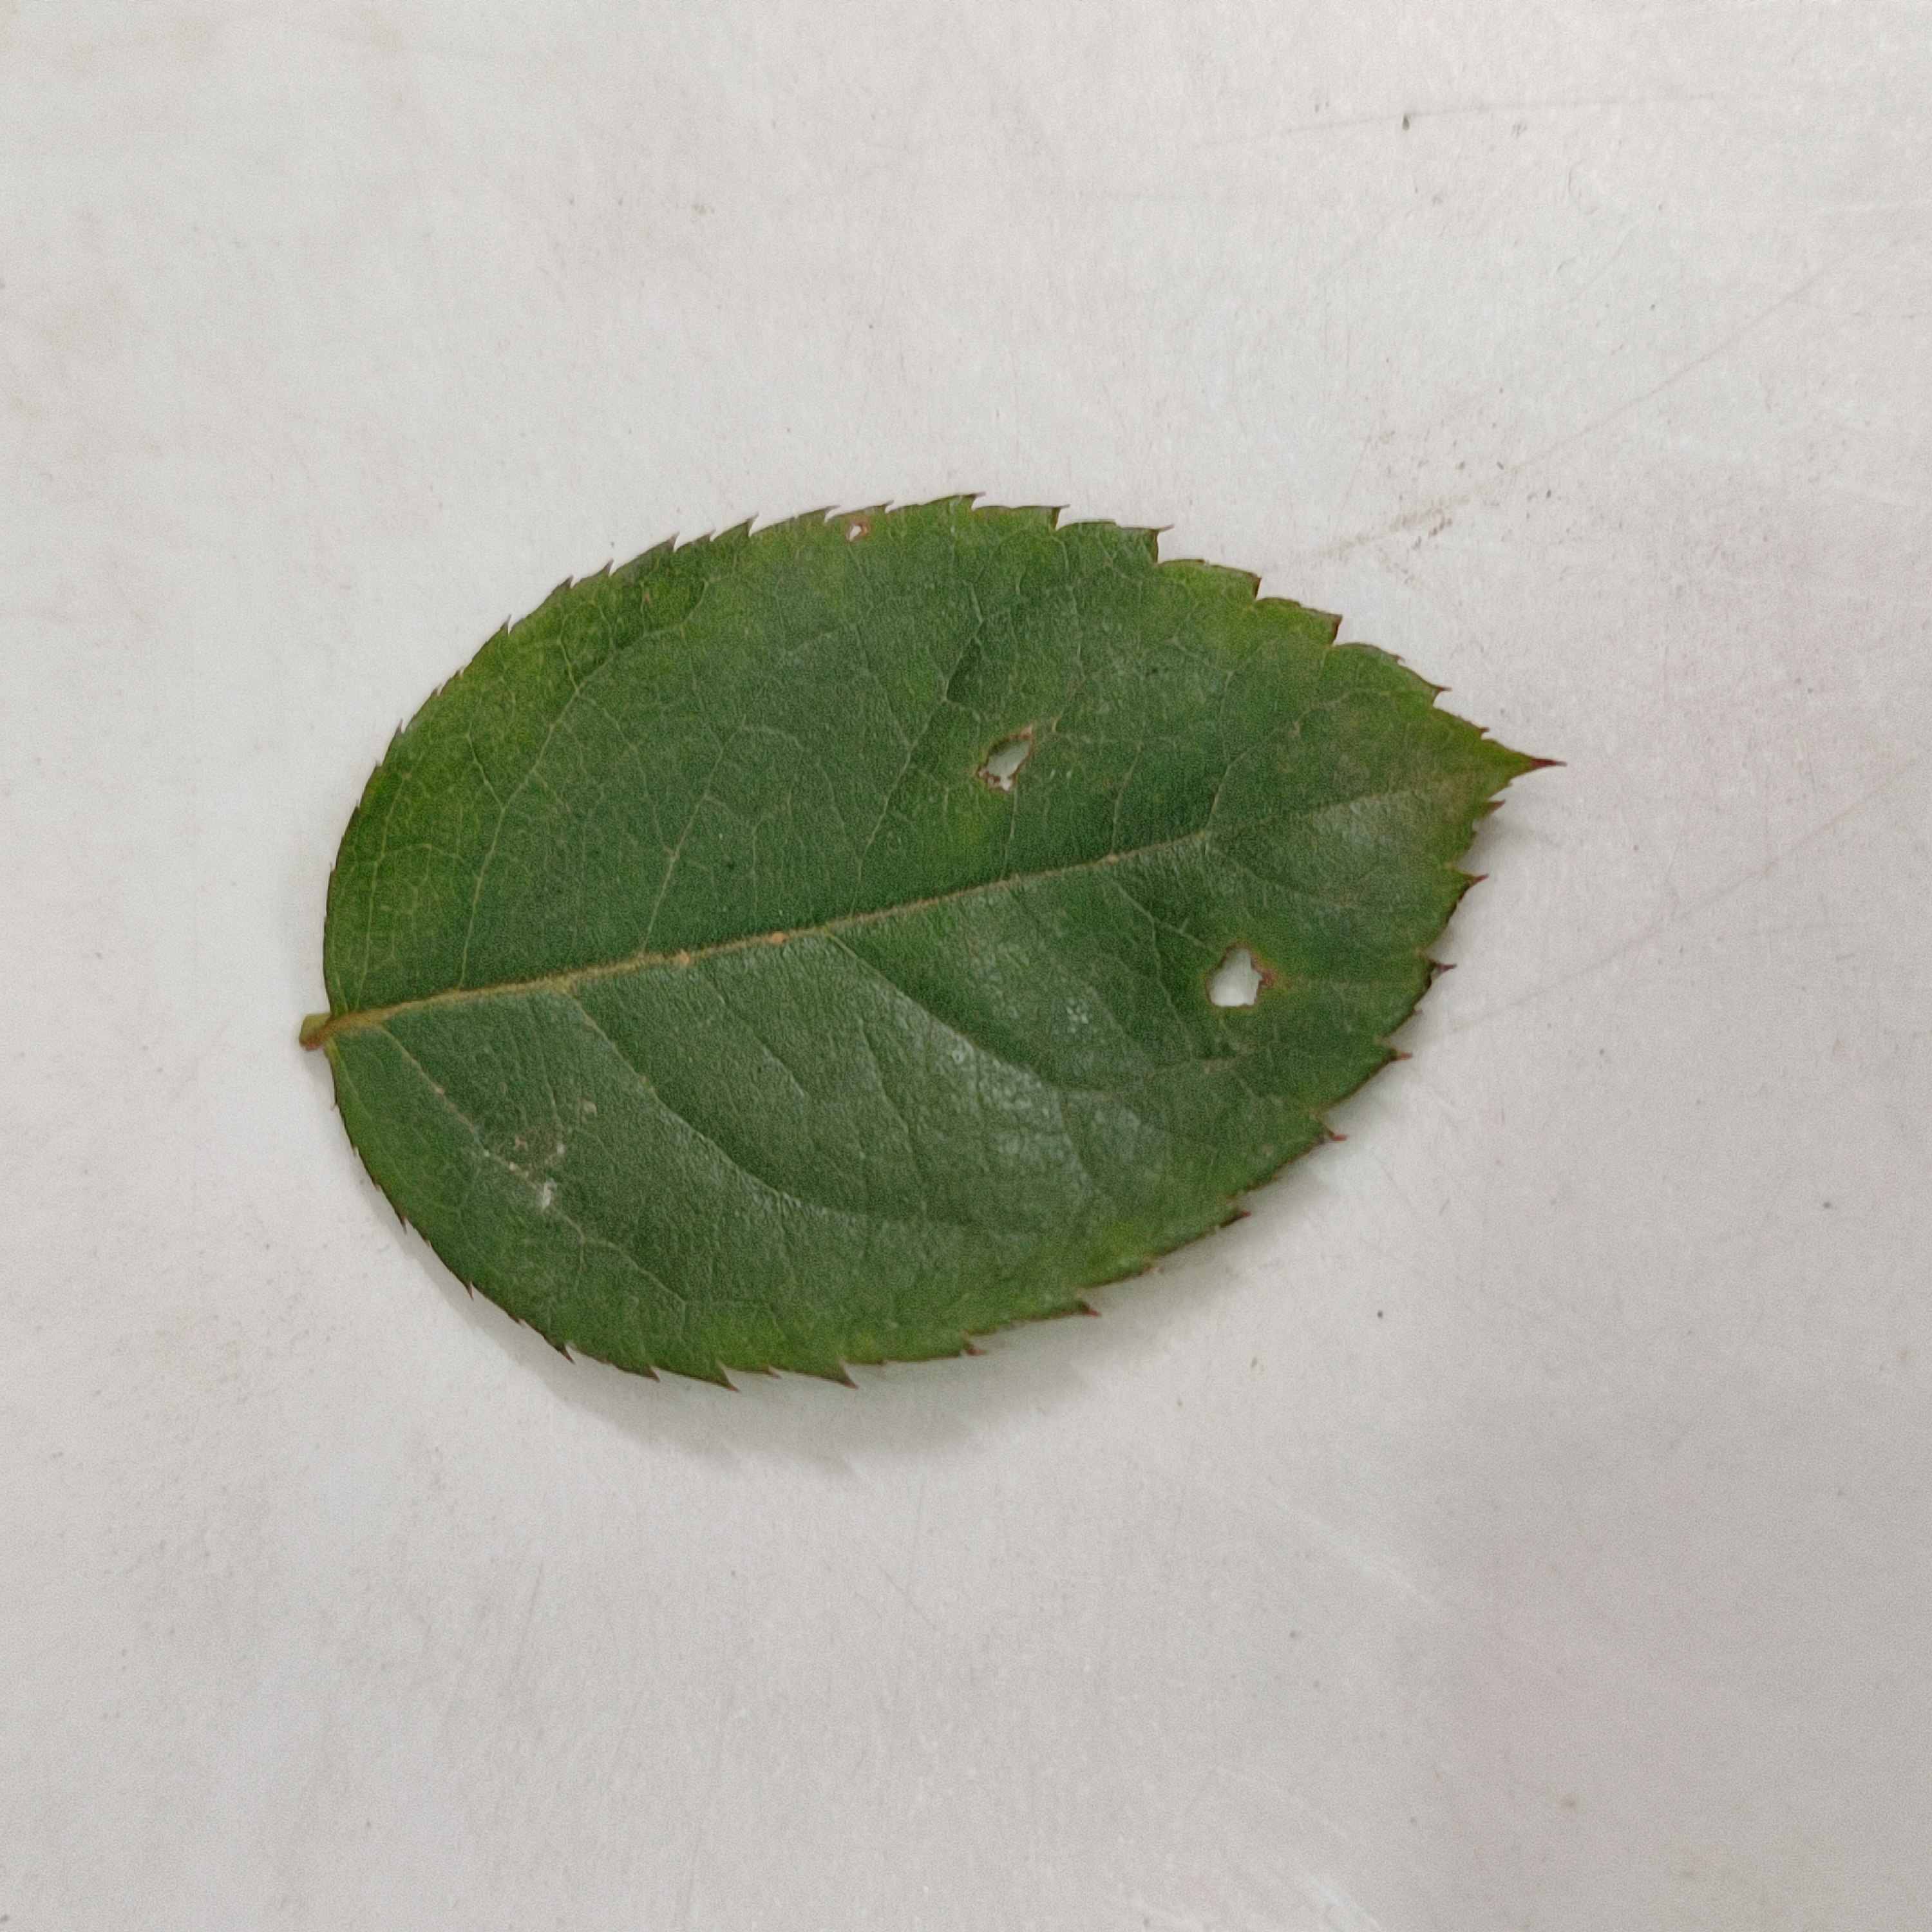
Label: Insect Hole